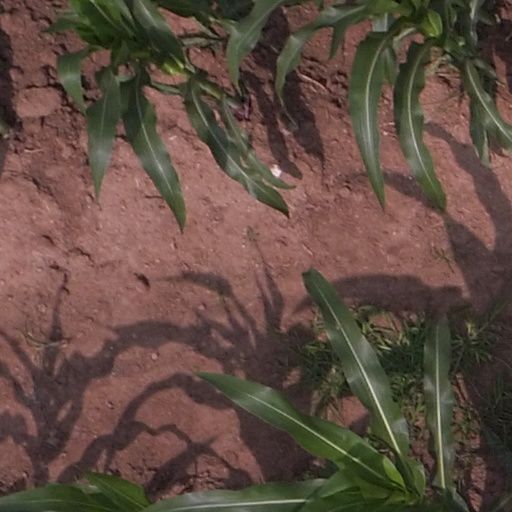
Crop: maize; corn